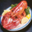
Label: lobster